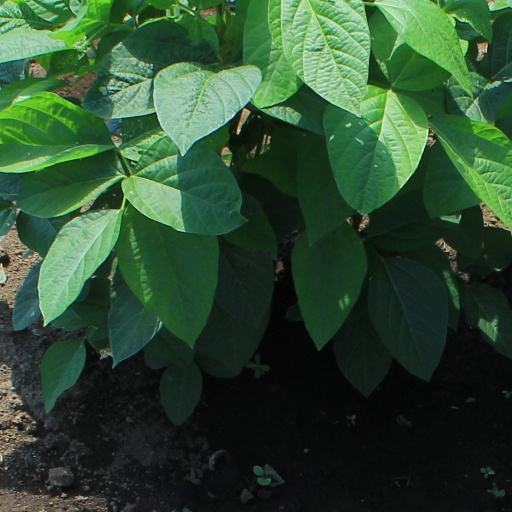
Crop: soybean